Croton River

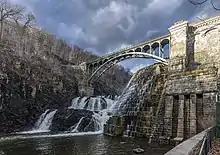
The Croton River is part of the New York City water supply system, the flow of its three branches are collected at the New Croton Reservoir. Pictured, New Croton Dam

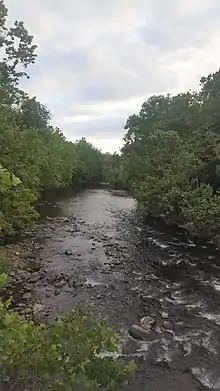
Croton River as it flows away from Croton Dam

The Croton River was the main source of the city water supply from 1842 to the mid-20th century. Water was brought to the city through the Croton Aqueduct, later called the Old Croton Aqueduct. The larger New Croton Aqueduct opened in 1890. The Old Croton Aqueduct remained in parallel service until waters from the Catskill and Delaware Aqueducts could supersede it in 1955.